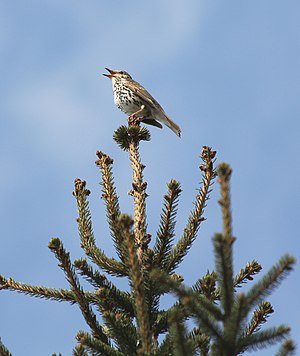
Fuglesang / Danske fuglestemmer
Sangdroslen kan begynde at synge allerede en time før solopgang
Fuglesang er i daglig tale fuglestemmer. Ornitologisk set deles fuglestemmer i sang og kald, hvor sangen er de lyde, der anvendes ved forsvaret af et territorium eller for at tiltrække en mage, mens de ofte simplere kald fx anvendes som kontaktlyd mellem individer i flokke. Fuglesang udføres oftest af hannen i yngletiden og er specifik for den enkelte fugleart. Visse fugle er i stand til at efterligne andre fuglestemmer. Eksempler på dette er stæren og papegøjen, der endda kan efterligne mennesker.